Roman Army during the Pax Romana

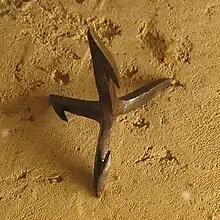
Roman caltrop

Training for the Roman cavalry was a comprehensive and rigorous process that involved both riders and horses being taught separately and then together. The training was designed to ensure both troopers and their mounts were prepared for the demands of combat, including riding, weapon handling, and performing complex maneuvers under different conditions. Many recruits in the alae (auxiliary cavalry units) were already experienced horsemen due to their native backgrounds, especially those from regions with strong equestrian traditions like Gaul and Thrace. However, newly recruited cavalrymen, especially those promoted from infantry (cohortes equitatae), often had to be trained from scratch.